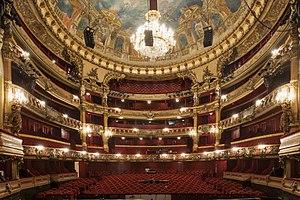
Le théâtre royal de la Monnaie est une salle d'opéra située au centre de Bruxelles, sur la place de la Monnaie.